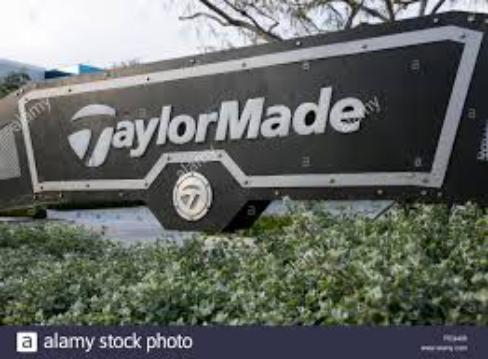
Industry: Sports